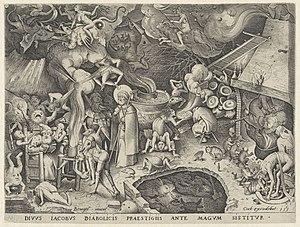
Le magicien Hermogène, adversaire puis disciple de saint Jacques le Majeur, est un personnage des Virtutes Apostolorum et de La Légende dorée censé avoir vécu en Judée au premier siècle de l'ère chrétienne.
Saint Jacques le Majeur et le magicien Hermogène est un tableau du troisième quart du XVIᵉ siècle attribué à un suiveur de Jérôme Bosch et conservé au musée des beaux-arts de Valenciennes.